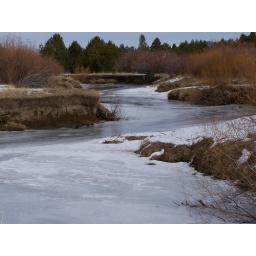
A frozen river near my girlfriend's house in Tahoe.